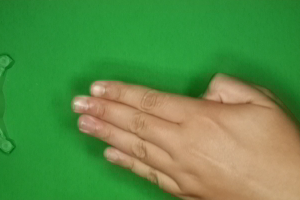
Label: paper